Fuji Matsuri

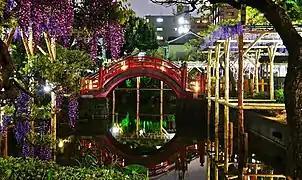
Wisteria blossoms at the Kameido Tenjin Fuji Matsuri

Fuji Matsuri is a major event every spring at the Kameido Tenjin Shrine in the Koto Ward of Tokyo.